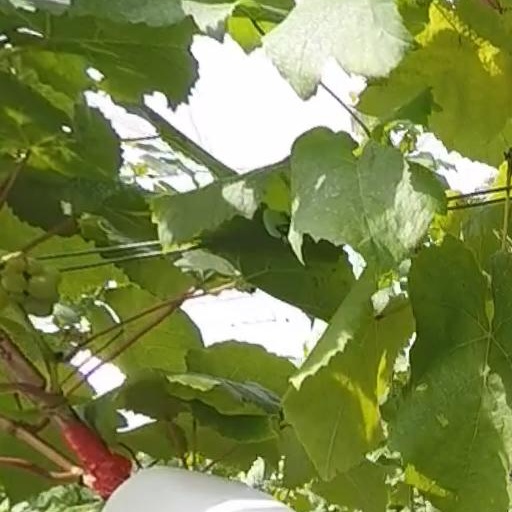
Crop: grape